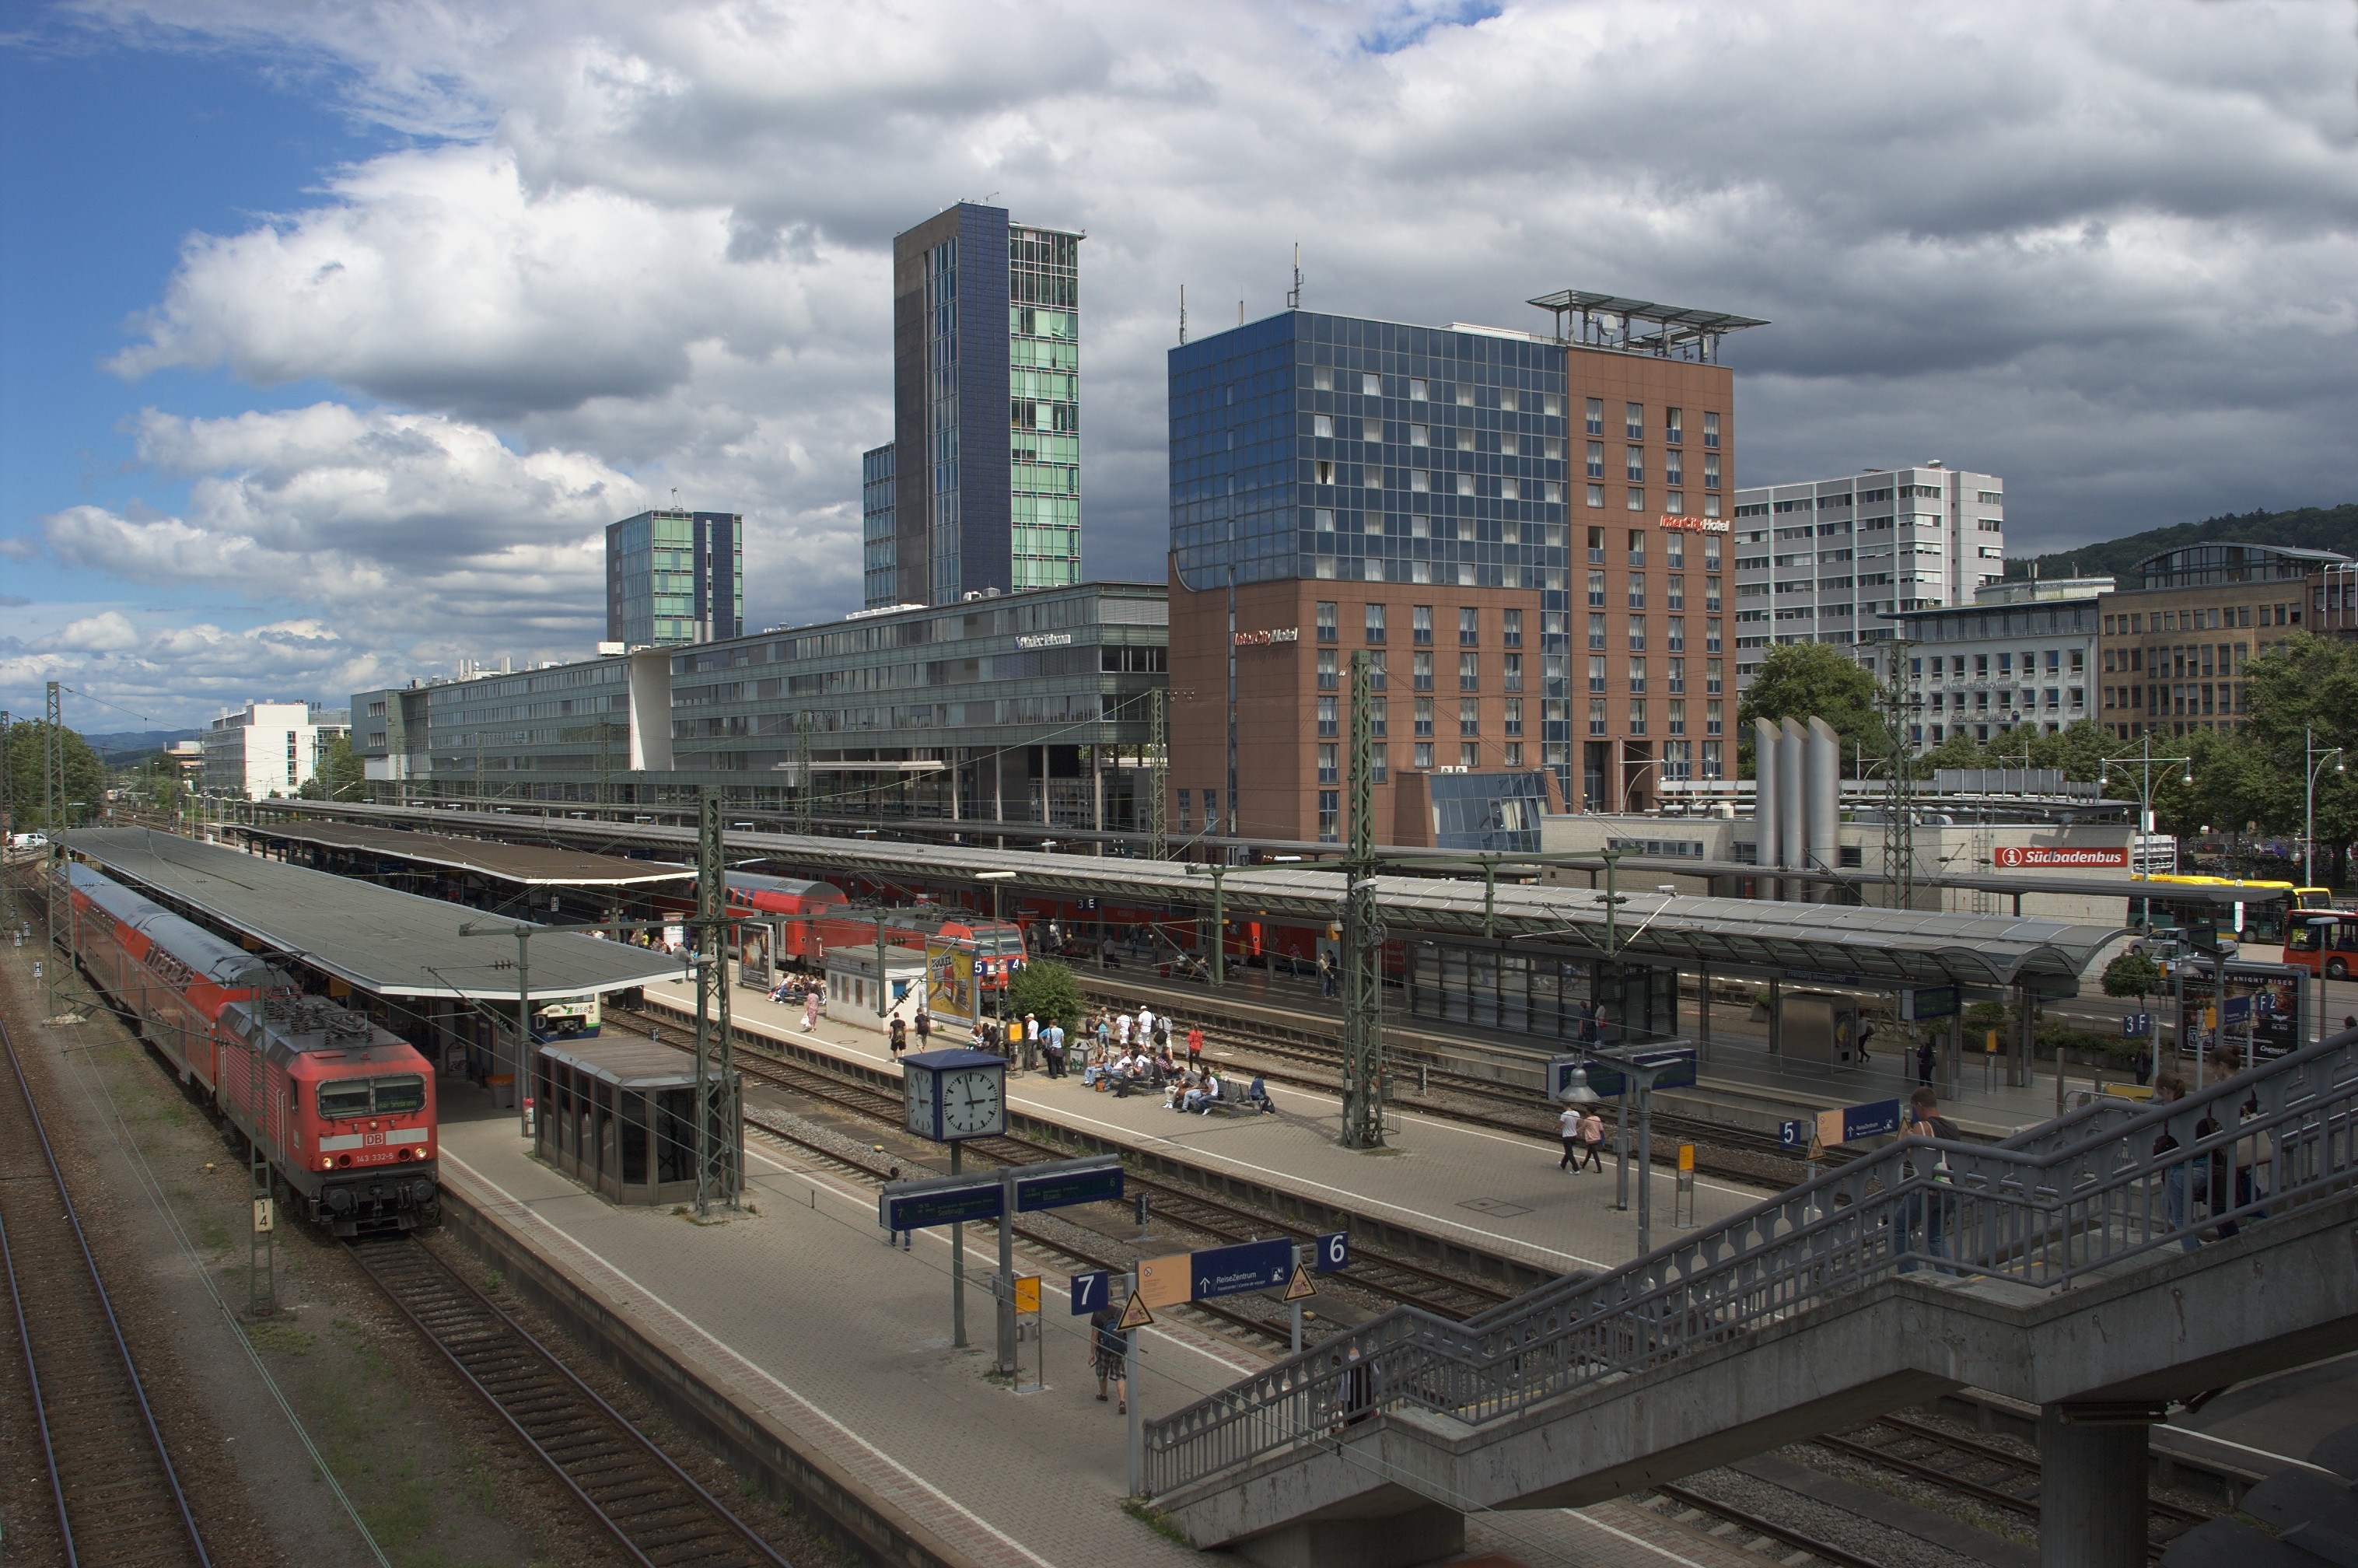
road, skyline, traffic, highway, skyscraper, train, overpass, cityscape, downtown, transport, vehicle, train station, tower block, public transport, 2012, rawtherapee, germany, deutschland, pentax, 20mm, lenstagged, steffenzahn, k100d, justpentax, iamflickr, cosina, voigtlander, skopar, colorskopar, cv20, colorskopar20mmf35slii, 20mmf35slii, voigtlander20mm, cv2035, skopar20mmf35, freiburg, rail transport, badenw rttemberg, cosinavoigtl nder, cosinavoigtl ndercolorskopar20mmf35, voigtl nder20mmf35colorskoparslii, voigtl nder20mmf35, urban area, residential area, metropolitan area, controlled access highway